Bychawa

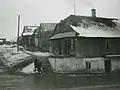
Street corner in the Jewish section

In 1900, Bychawa had 2,800 inhabitants, including 2,294 Jews, who constituted 81% of the total population of the town, as a result of Russian discriminatory regulations. According to the 1921 census, the town had a population of 2,848, 63,0% Jewish and 36.8% Polish. In the second half of the 1930s, due to the worsening economic situation and intensifying anti-Semitic atmosphere, the situation of Jews in Bychawa systematically declined, which led to an increase in the emigration rate. On the eve of the outbreak of World War II, Jewry made up only half of the entire population in Bychawa. The Germans created a ghetto in Bychawa in December 1940 during World War II, and around 2,600 Jews lived in the ghetto in 1942. Jews from Bychawa were transported to the ghetto in Bełżyce and then to the Sobibor extermination camp on 11 October 1942. Apart from regular mass exterminations in Bełżec, the Nazis also carried out individual executions around the town.